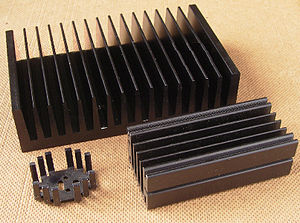
Køleplade
Forskellige køleplader som f.eks. kan anvendes i en forstærker eller andet elektronik.
En køleplade er et miljø eller et objekt som absorberer eller afleverer varme fra et objekt via termisk kontakt.